Solo Jebres railway station

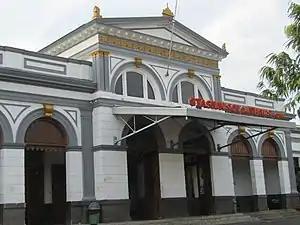
Solo Jebres Station main building in 2019

Solo Jebres Station, also known as Jebres Station, is a type-C large class railway station in Surakarta, Central Java, Indonesia. The station, which is located above sea level, is operated by Operational Area VI Yogyakarta of Kereta Api Indonesia (KAI). It is one of the major railway stations in the city.